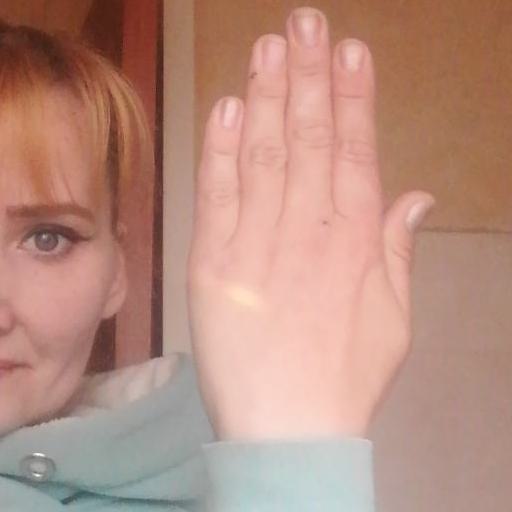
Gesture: stop_inverted